Andrew Hampsten

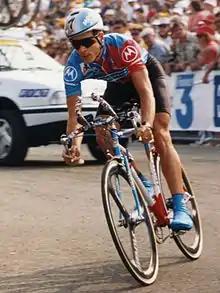
Hampsten at the 1993 Tour de France

Andrew Hampsten (born April 7, 1962) is an American former professional road bicycle racer who won the 1988 Giro d'Italia and the Alpe d'Huez stage of the 1992 Tour de France. Between 1986–1994 he finished in the Top 10 of eight Grand Tours.